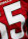
Number: 5